Astrolabe

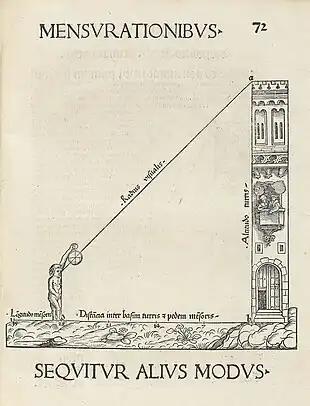
16th-century woodcut of the measurement of a building's height with an astrolabe

The 10th century astronomer ʿAbd al-Raḥmān al-Ṣūfī wrote a massive text of 386 chapters on the astrolabe, which reportedly described more than 1,000 applications for the astrolabe's various functions.